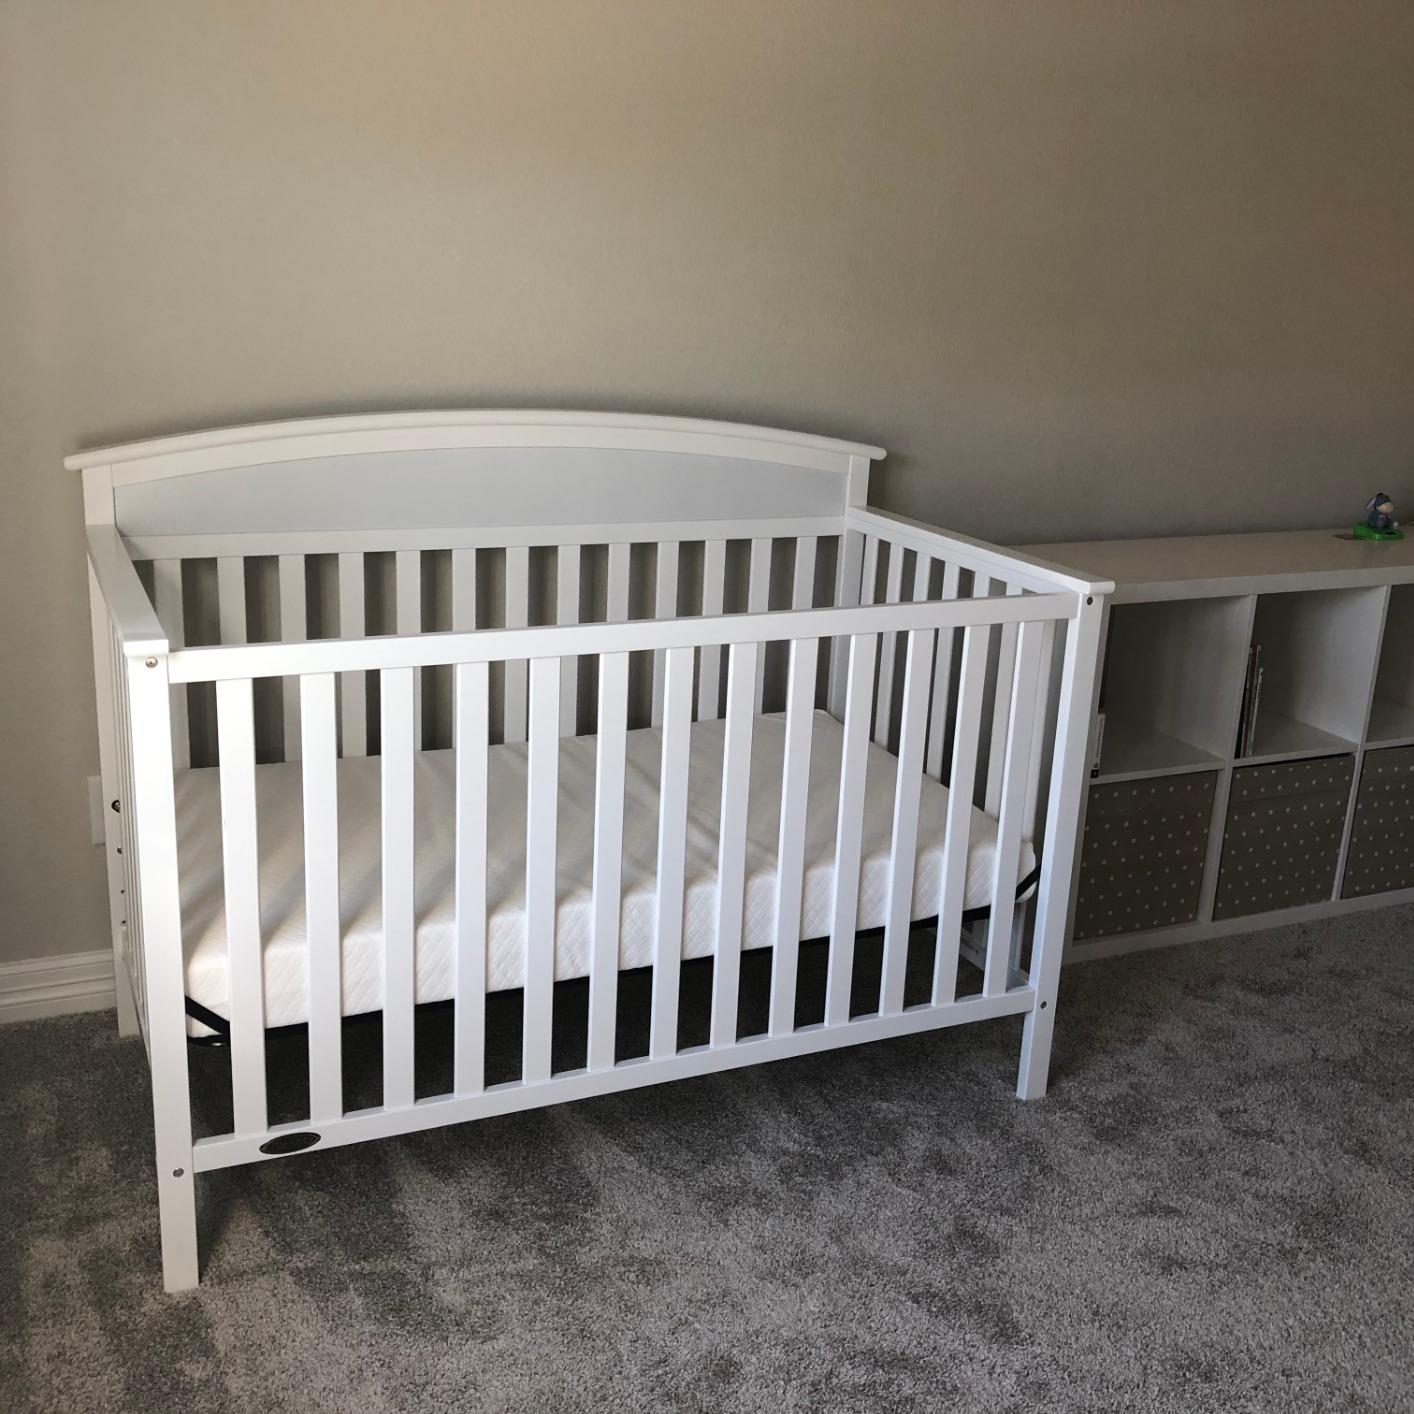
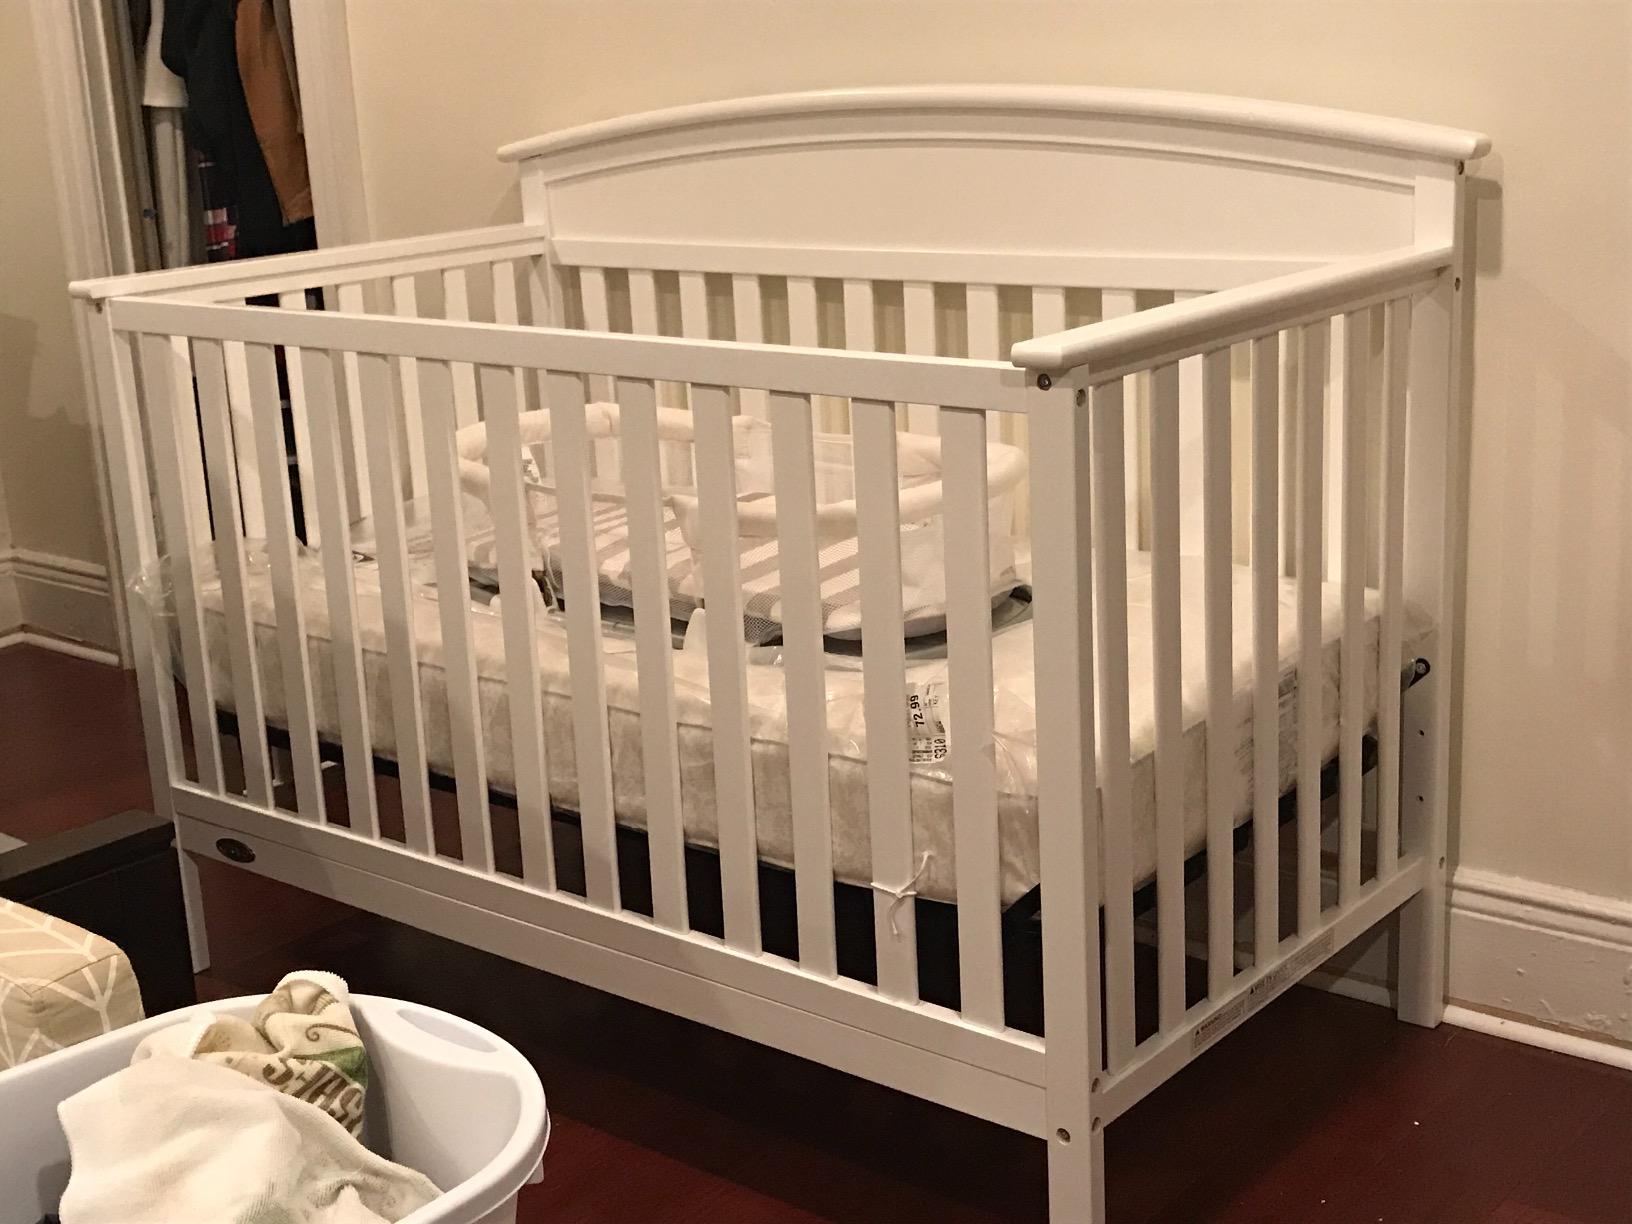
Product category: products_crib
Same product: yes